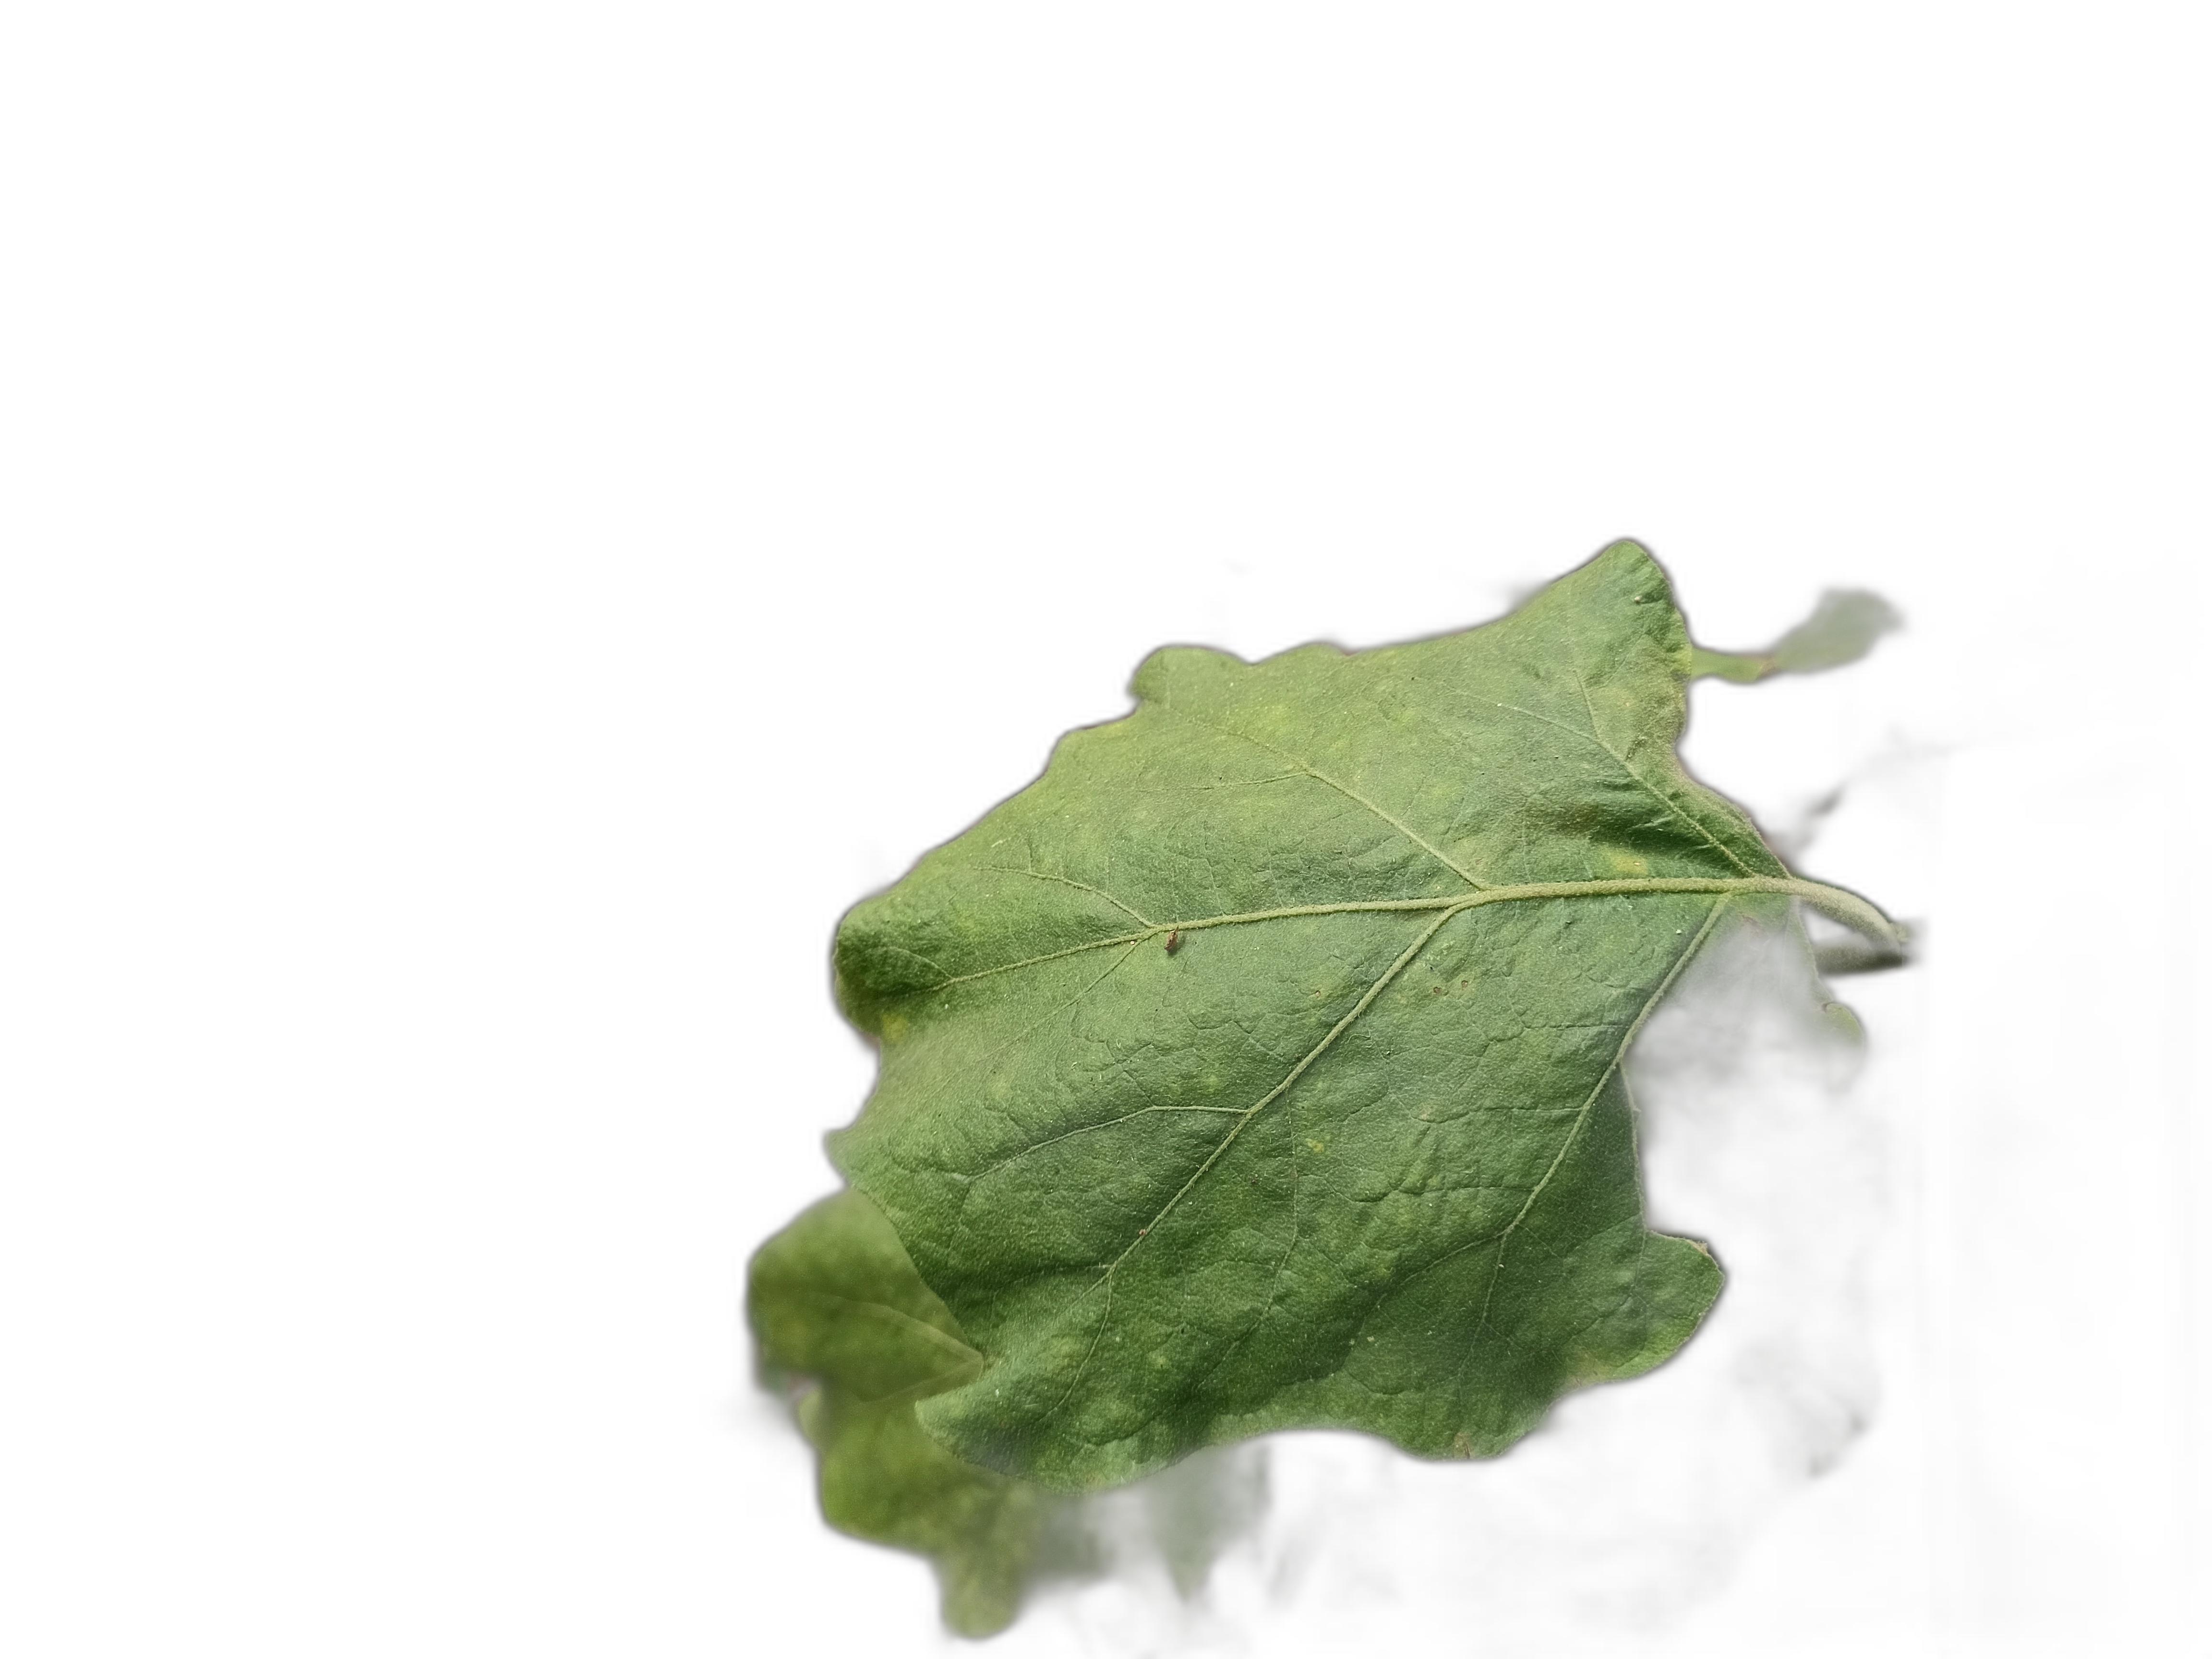
Label: Mosaic Virus Disease